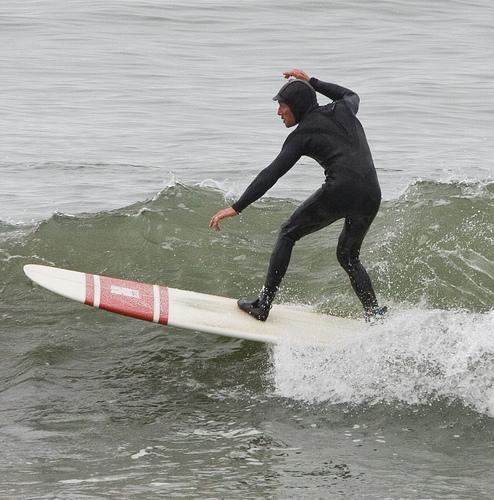
A man balancing himself on a surfboard in the ocean.